Kang Seung-yoon

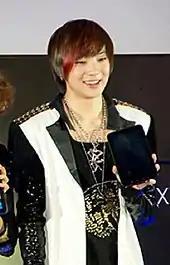
Kang Seungyoon attending the Samsung Galaxy Tab showcase on January 6, 2011

17-year-old Kang (Korean age) attended the regional preliminary audition for "Superstar K2" (2010). Initially reluctant due to conflict in perception of using mass media to gain fame opposed to becoming successful without it, he yielded at his friend's request when asked to audition with him, and so, took guitar lessons to further hone his skills three months prior to it. Kang passed the preliminaries with "This Time" by Jonathan Rhys Meyers and overall placed fourth behind Huh Gak, John Park and Jang Jae-in amongst over 1,350,000 applicants. His rendition of "Instinctively" (본능적으로; "bonneungjeog-eulo") by Yoon Jong-shin in his last stage received praise by both judges and audience alike. Its digital release led Kang to his first number-one single as a solo artist and neared 2 million digital copies in sales. Its success won him, "Rookie of the Year" at the "Gaon Chart Awards" and "Rookie of the Month (October)" at the "Cyworld Digital Music Awards". CEO Yang Hyun-suk of YG Entertainment and Psy invited Kang to a meeting to propose an offer to join them under a trainee status. Kang signed with them on January 12, 2011, and began training on March 9. He explained: "Since "Superstar K2" ended, there were a lot of offers. Some said they would make me a star of Asia, and some offered a great amount of money for a contract. I chose YG Entertainment because this agency evaluated me objectively, unlike others I was viewed as an actual trainee."